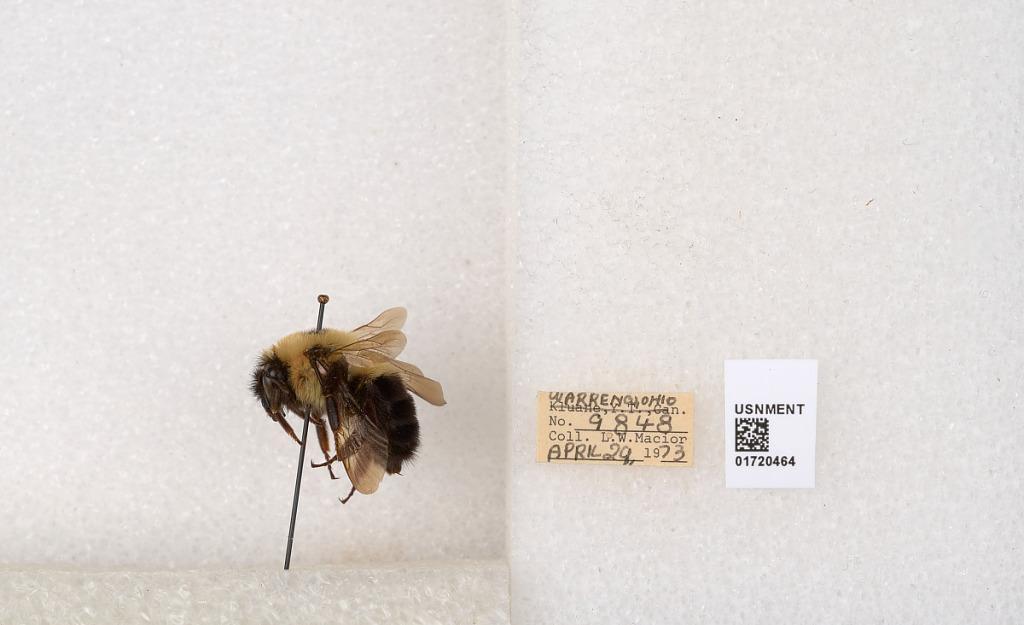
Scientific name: Bombus bimaculatus Cresson
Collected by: L. Macior
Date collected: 1973-4-29
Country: United States
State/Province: Ohio
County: Warren
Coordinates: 39.4276, -84.1668